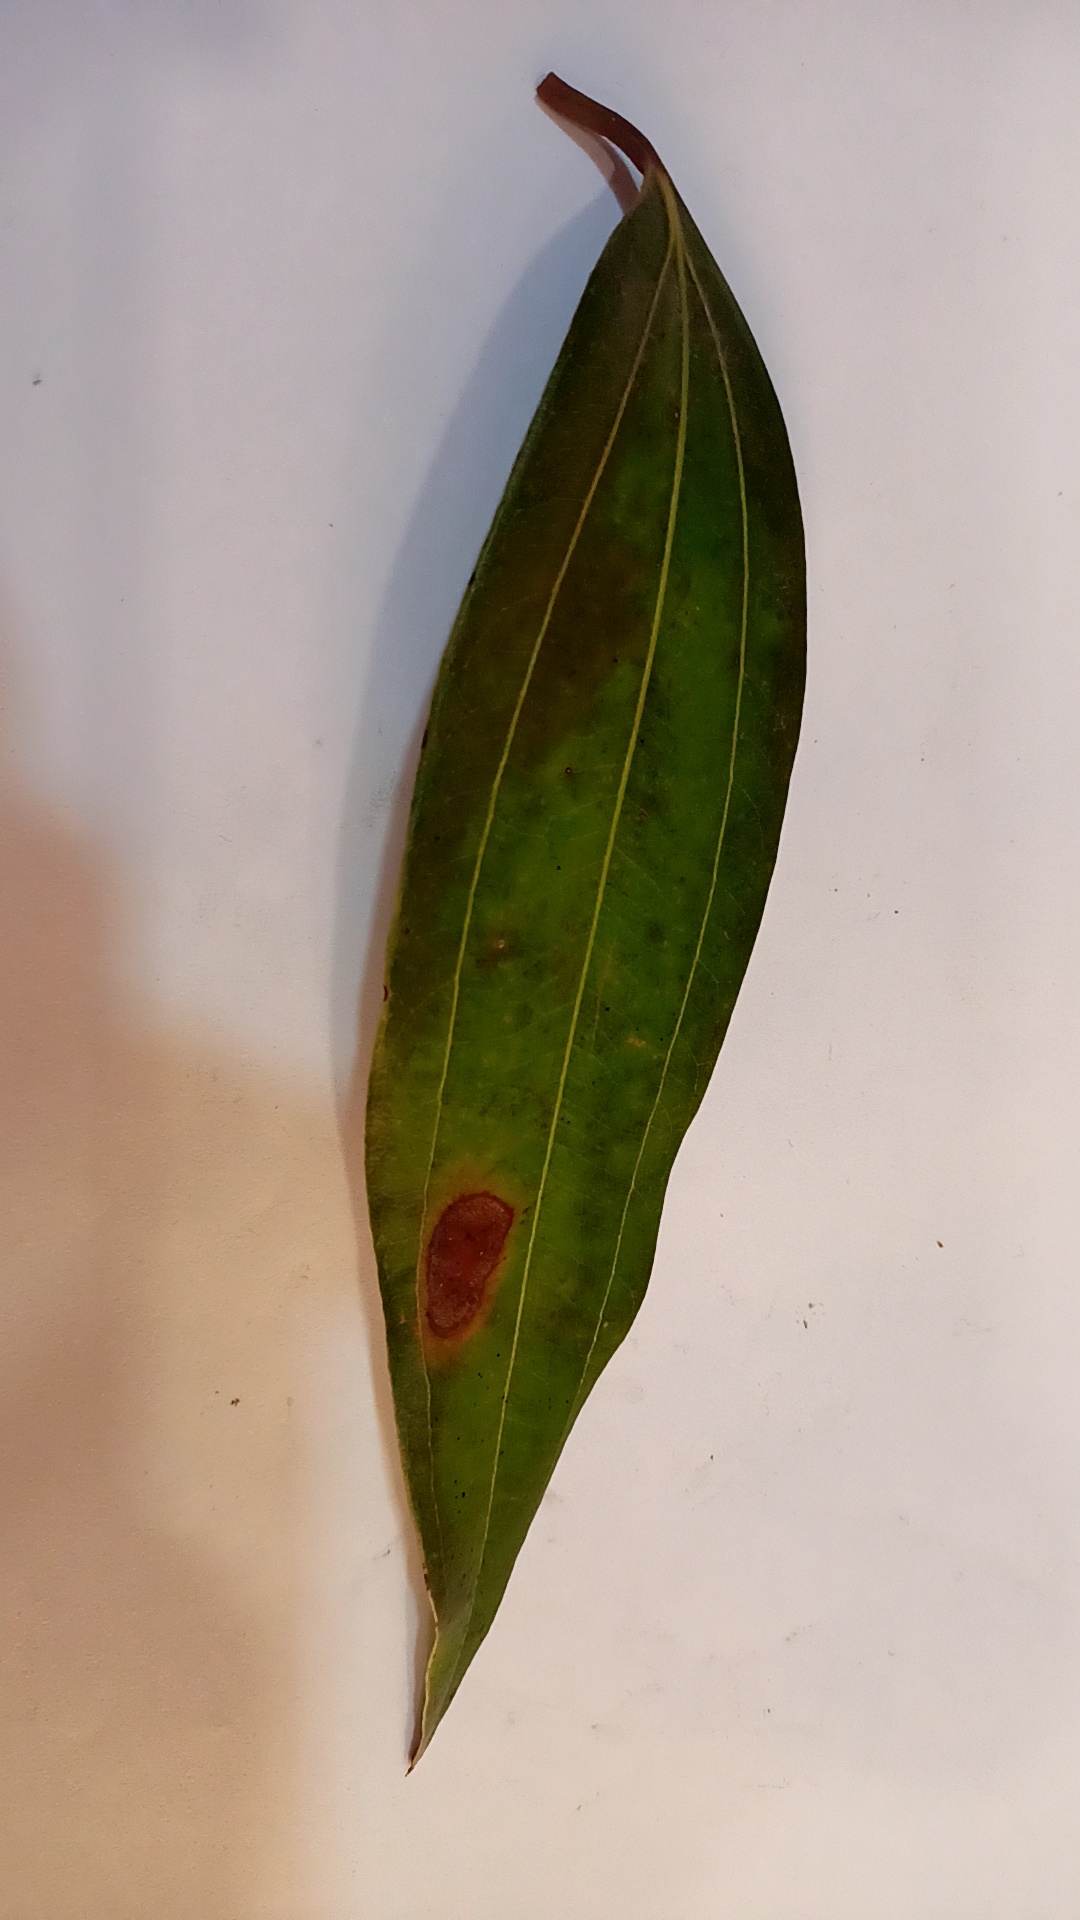
Label: Disease